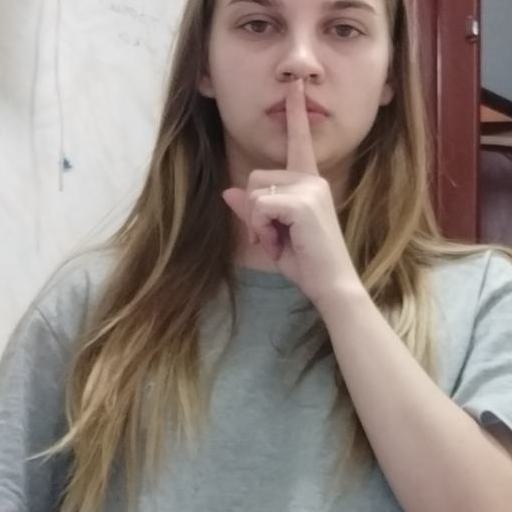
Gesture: mute